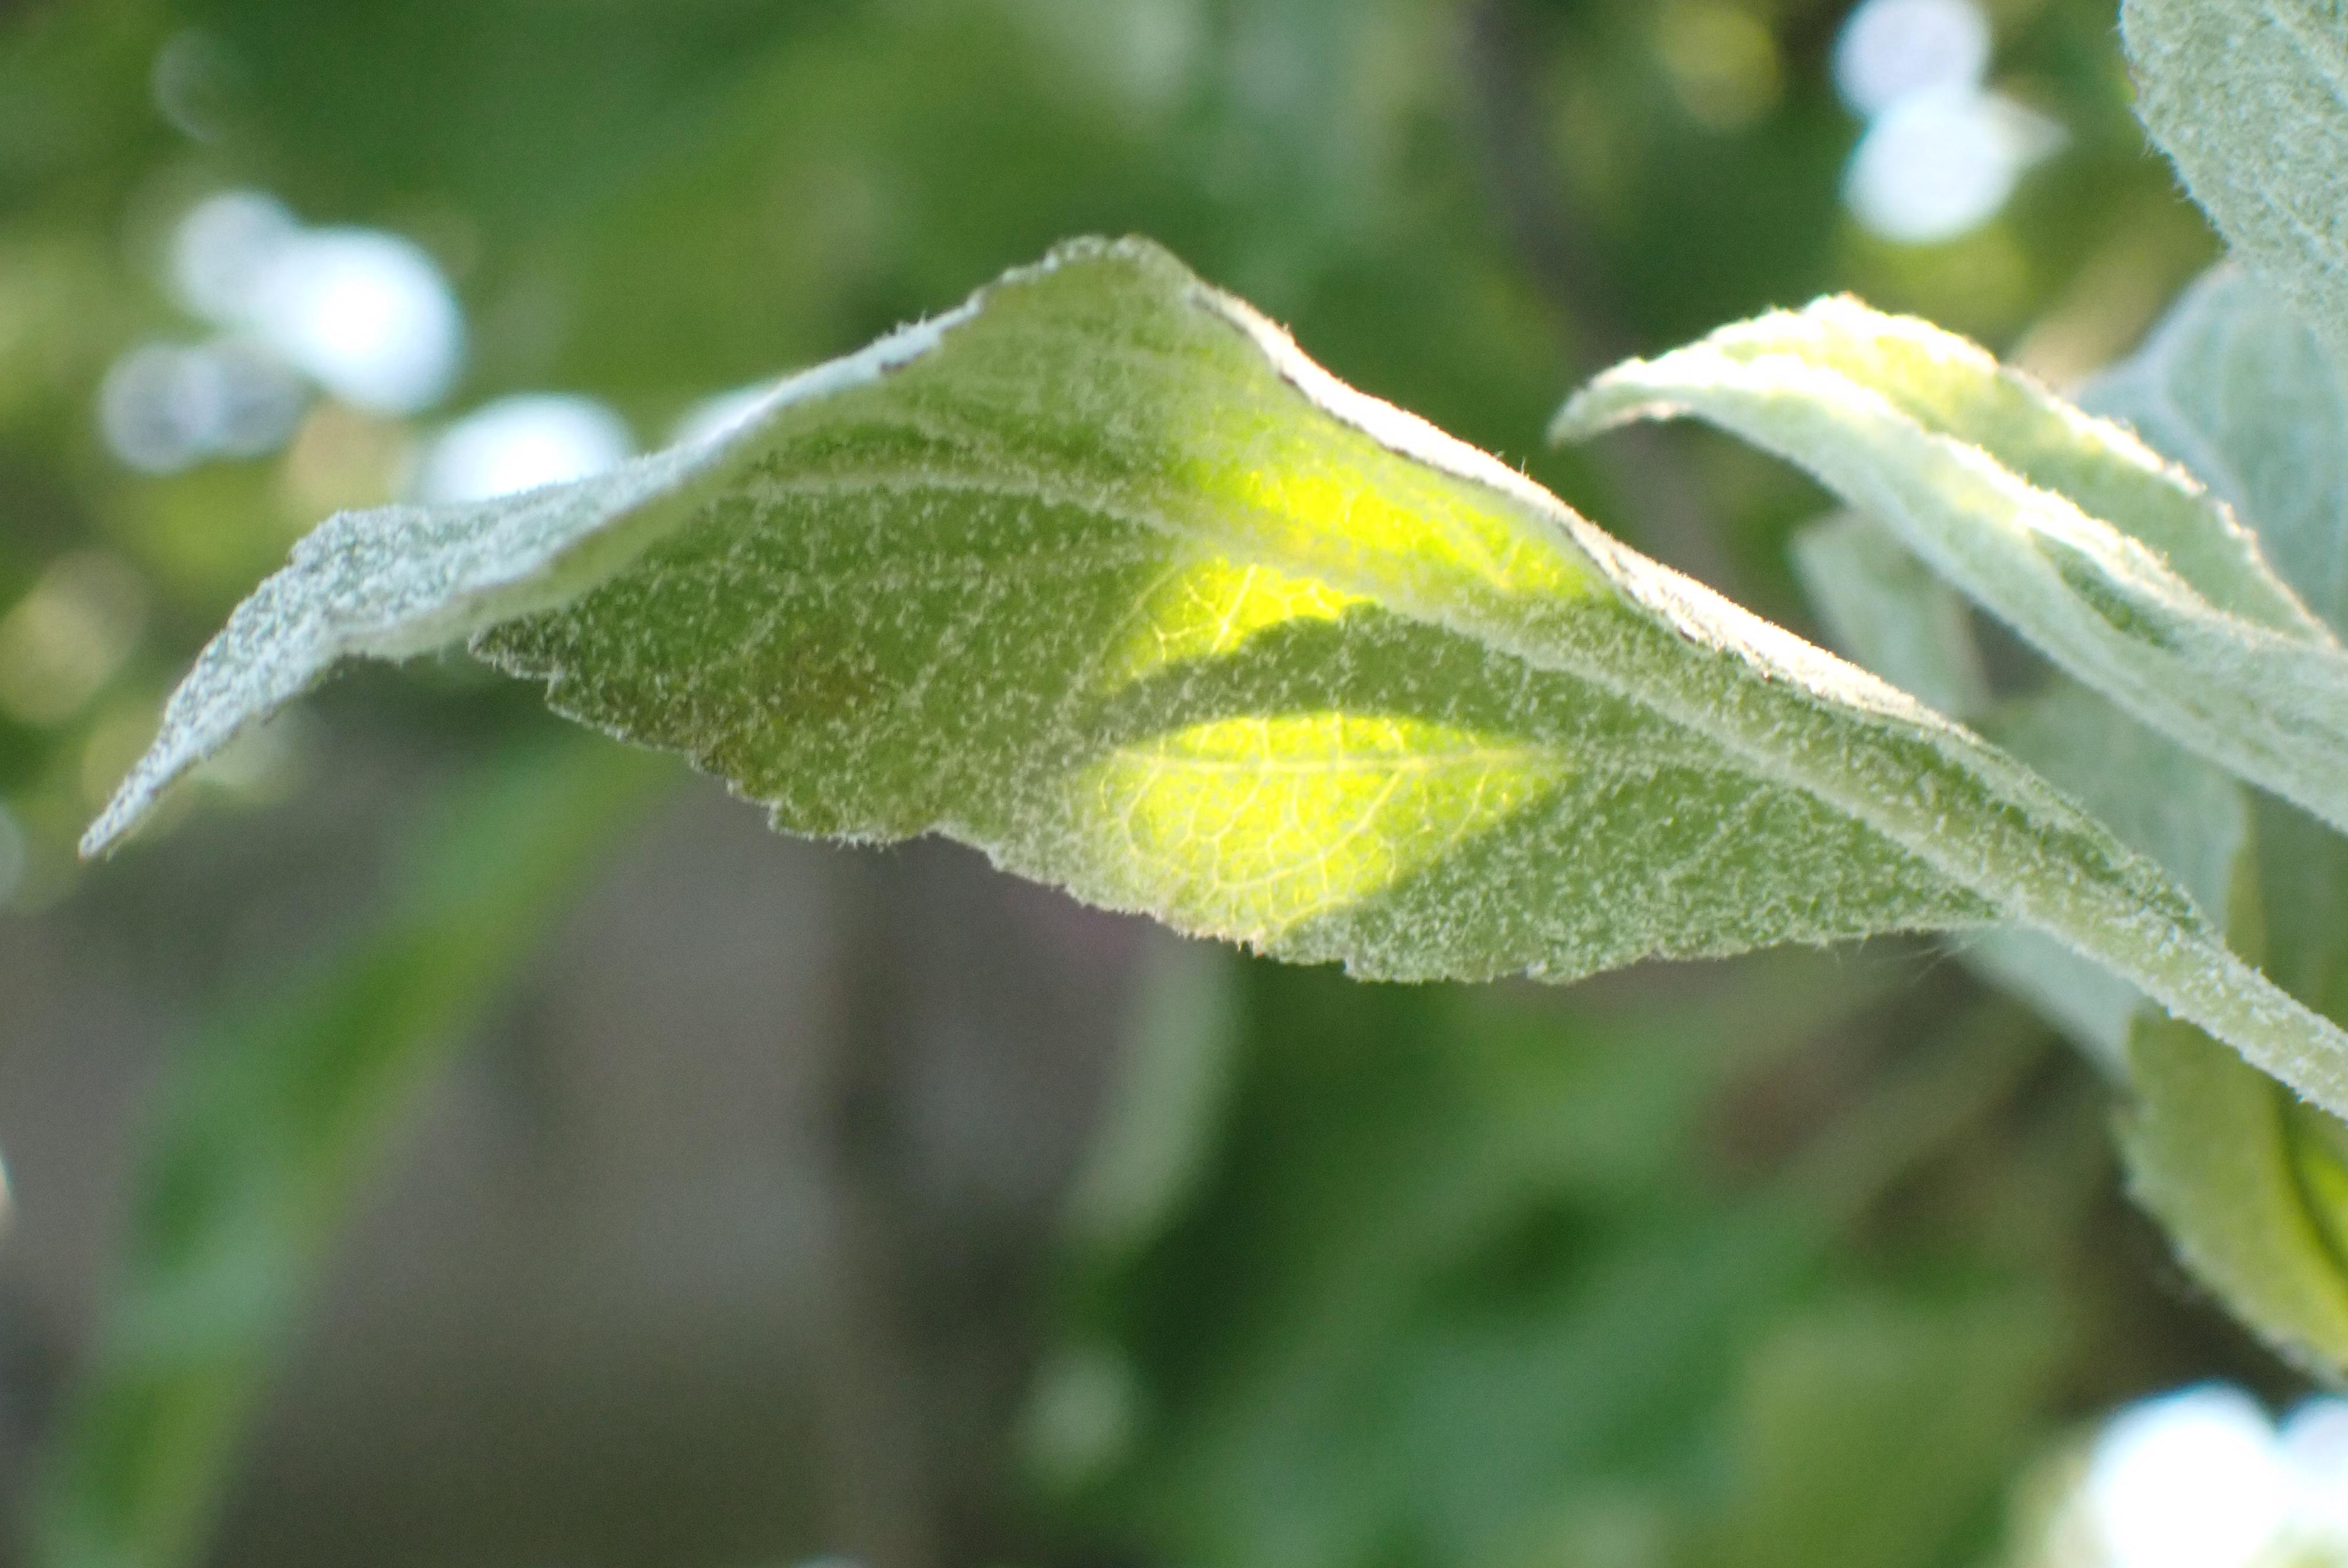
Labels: powdery_mildew